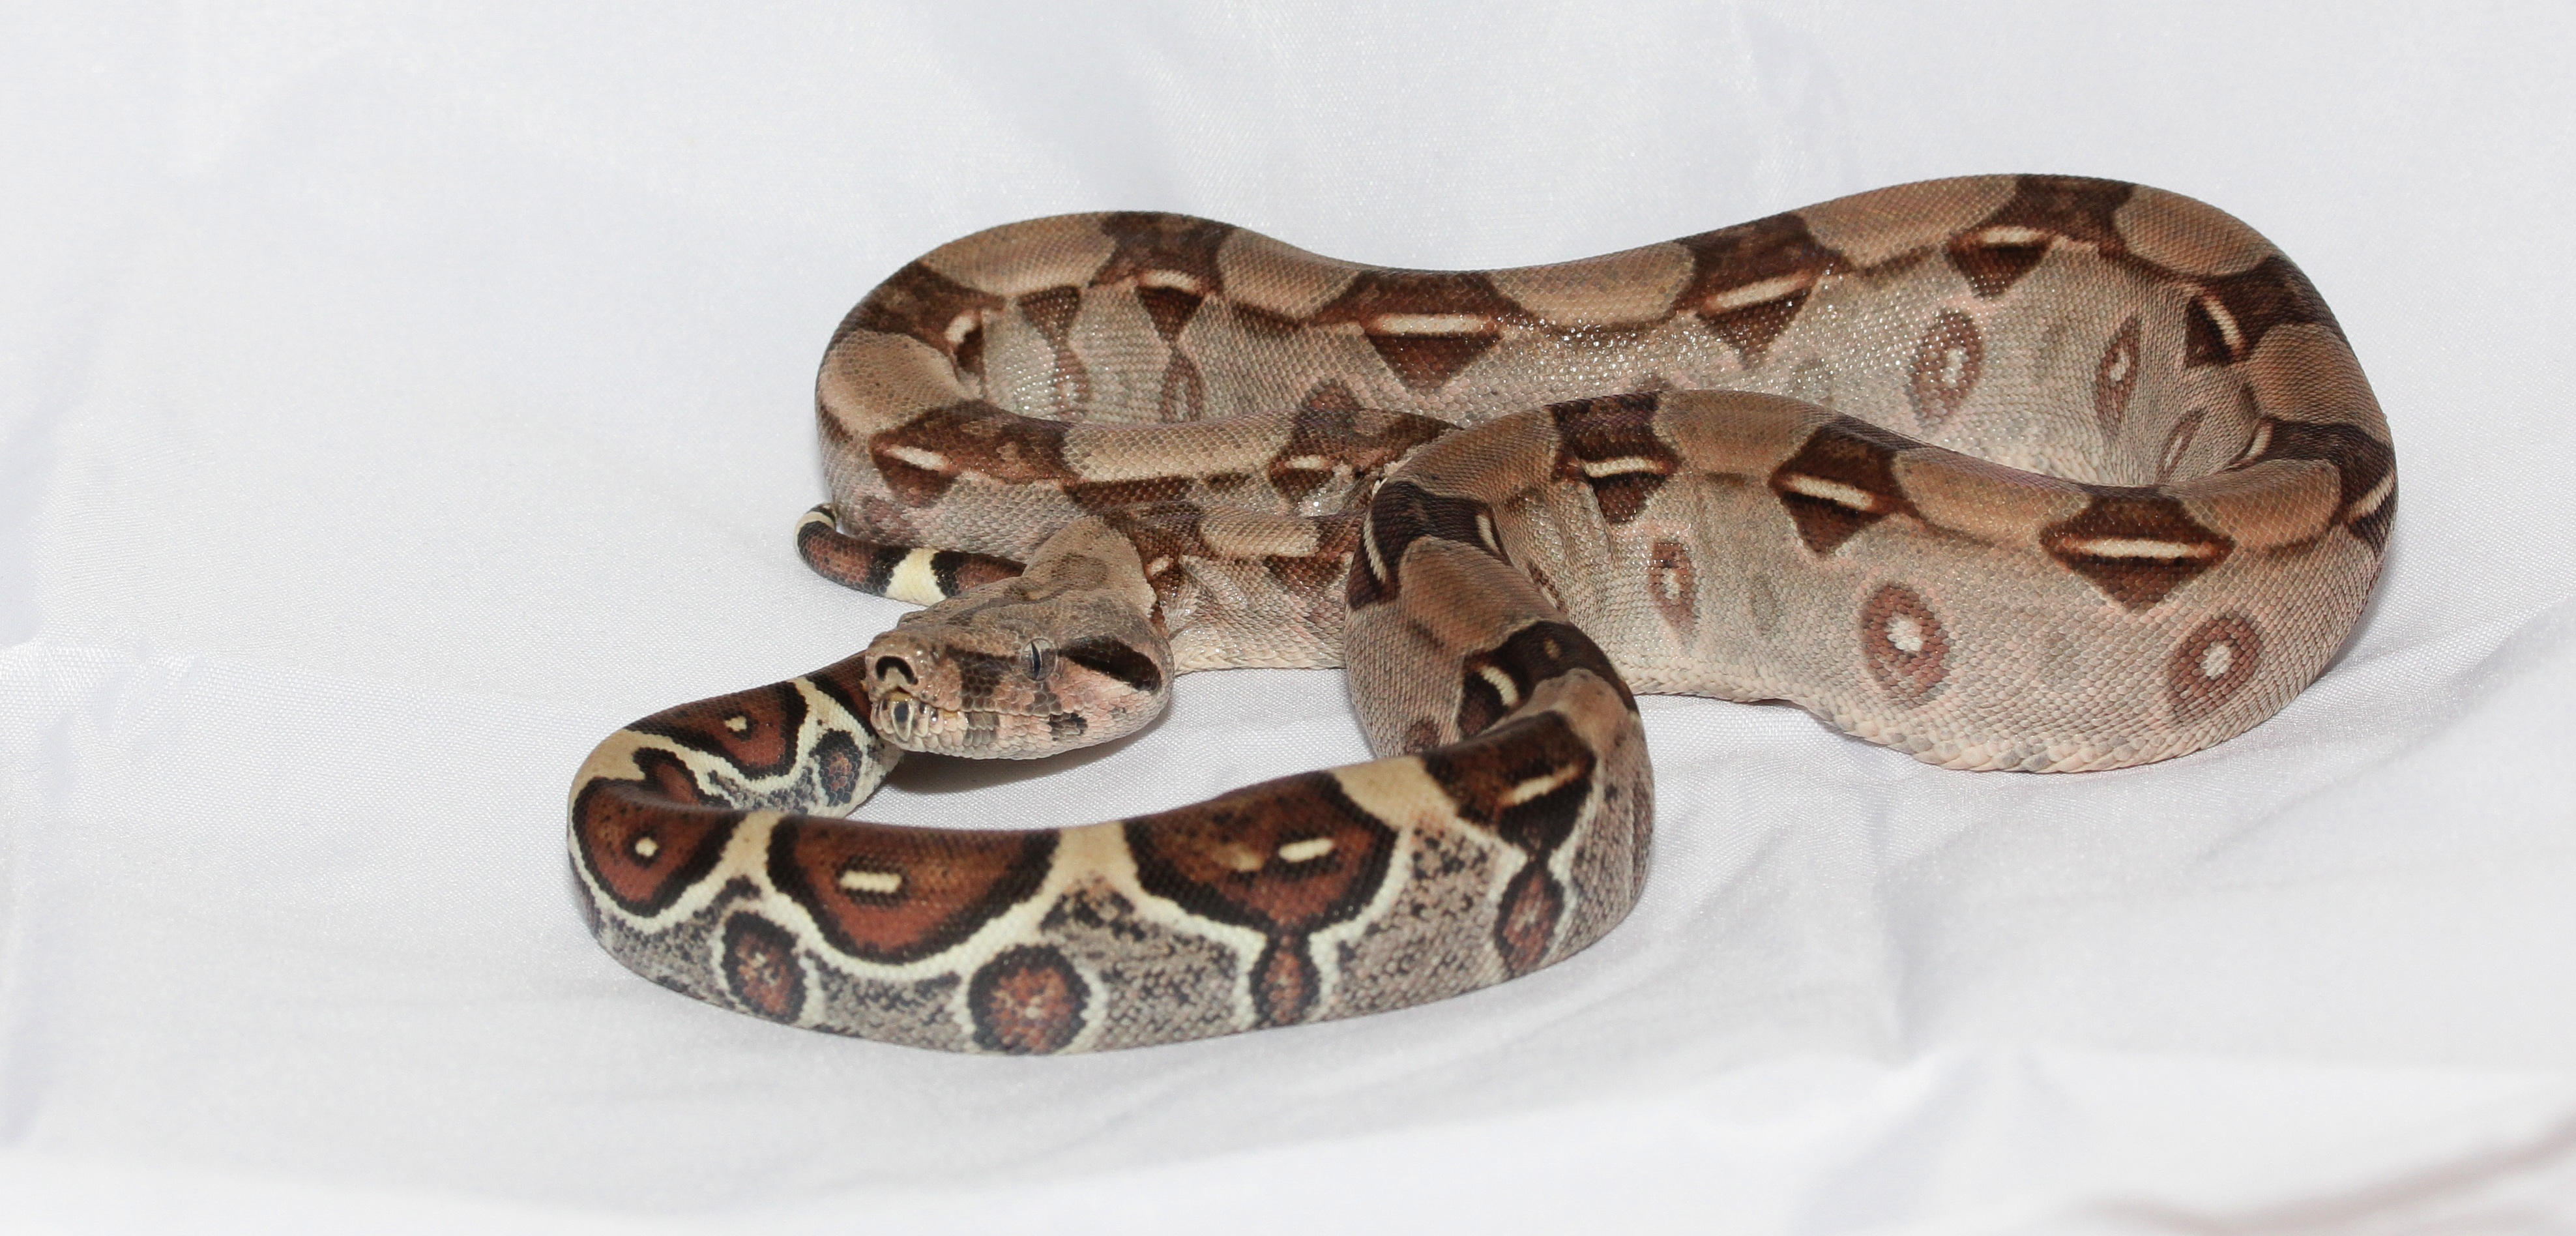
animal, reptile, close, head, lurking, snake, terrarium, boa, mouse hunter, boa constrictor imperator, emperor snake, red tailed boa, boa constrictor, scaled reptile, boas